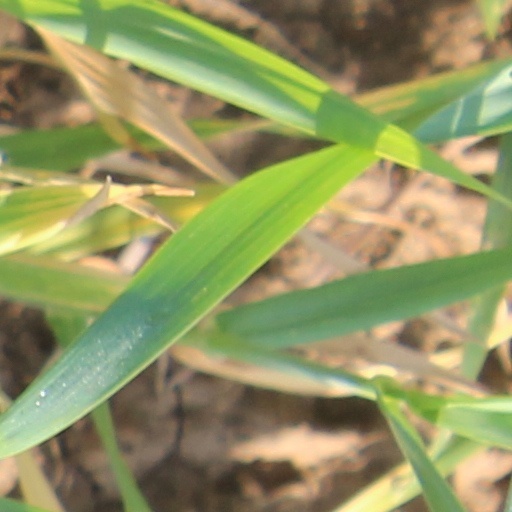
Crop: wheat